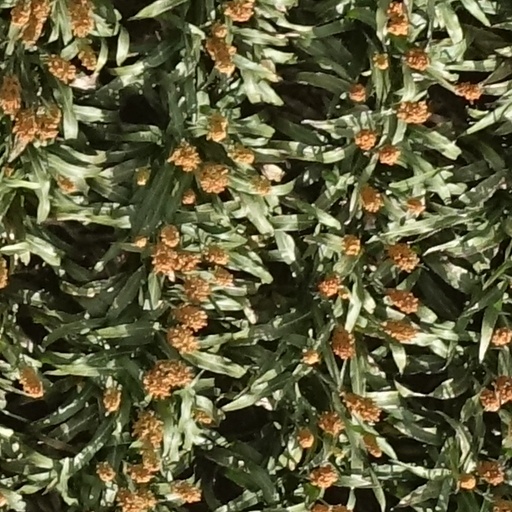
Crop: sorghum